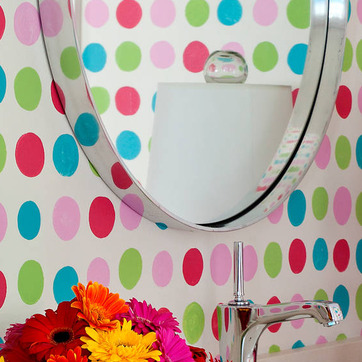
Material: mirror